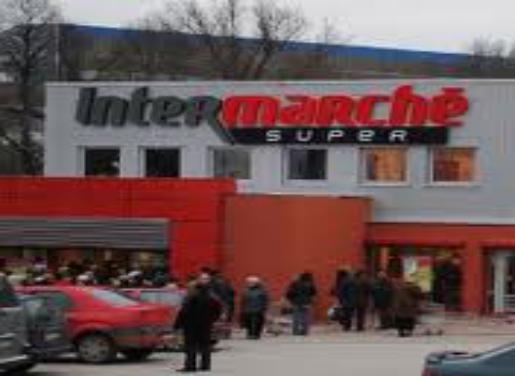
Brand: Intermarche
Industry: Necessities